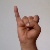
The image shows a hand gesture representing the letter 'I' in Indian Sign Language.